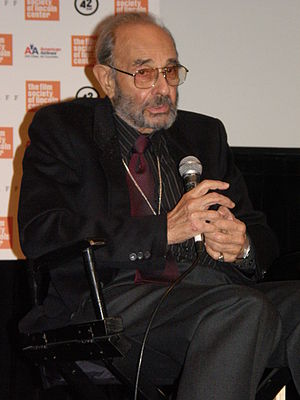
Stanley Donen
Stanley Donen, 2010
Stanley Donen var en amerikansk filminstruktør.